P. B. G. Kalugalla

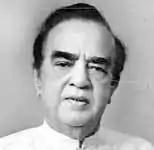

Punchi Banda Gunathilleke Kalugalla (19 March 1920 – 20 November 2007; commonly known as P. B. G. Kalugalla) was a Sri Lankan politician, Cabinet Minister and diplomat.